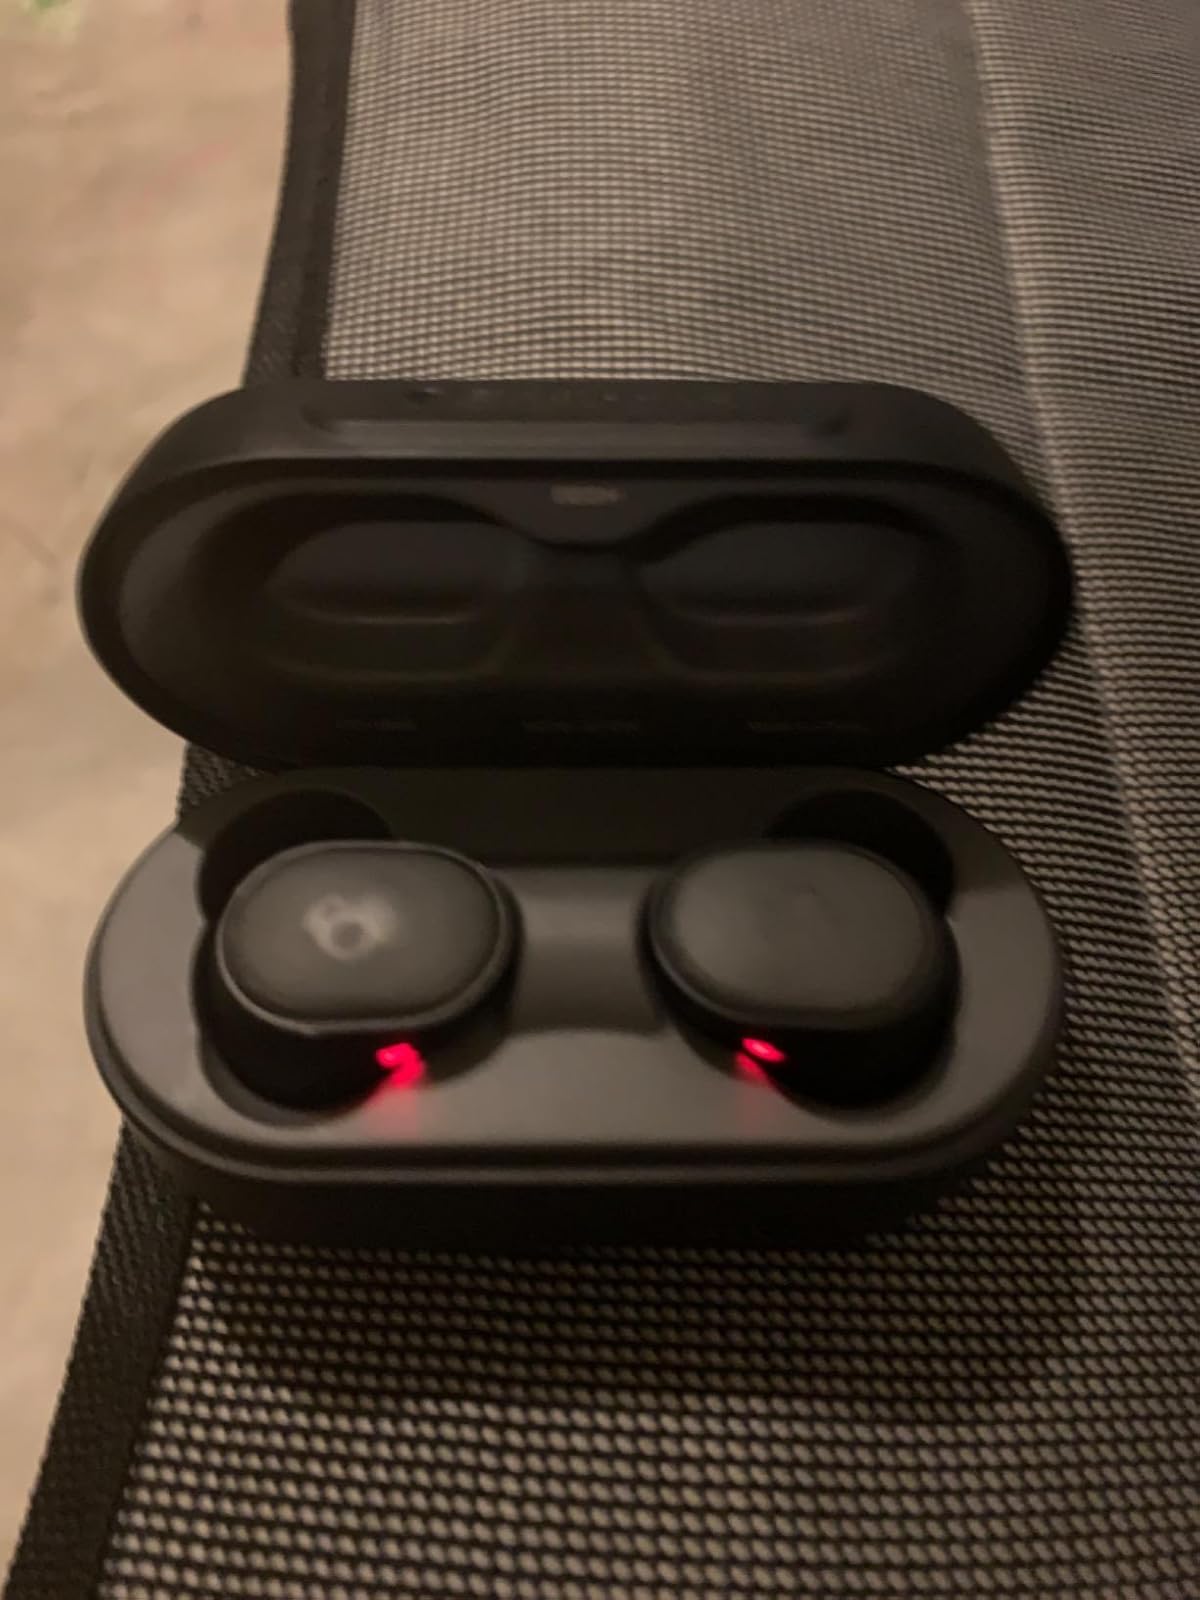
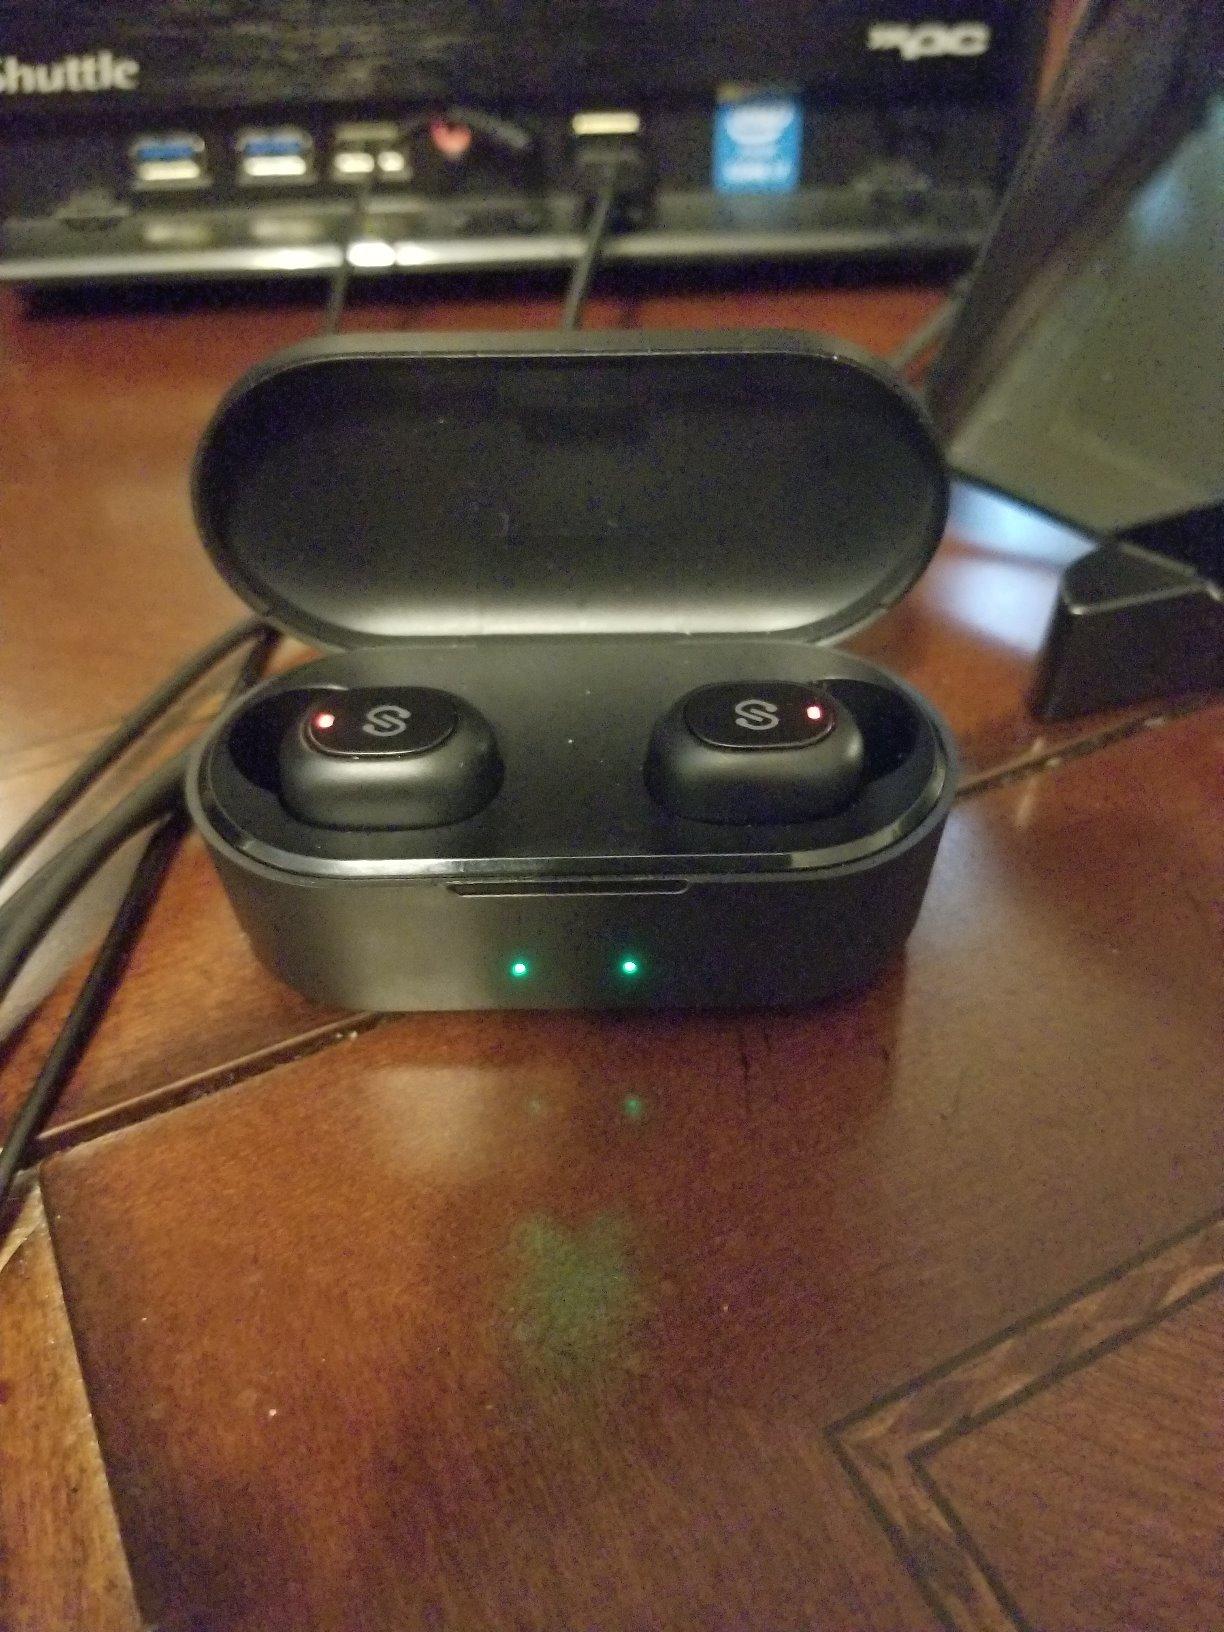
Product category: earbuds
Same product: no